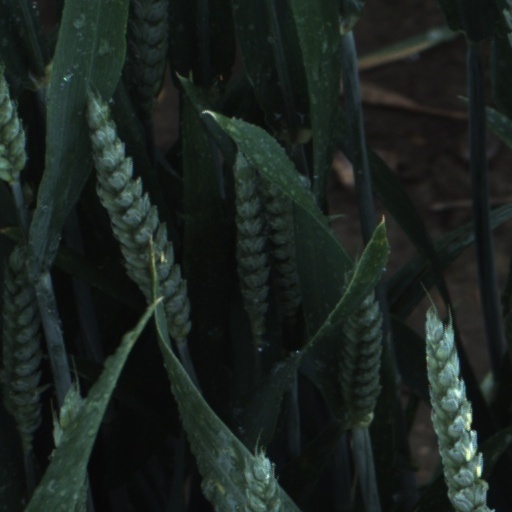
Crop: wheat